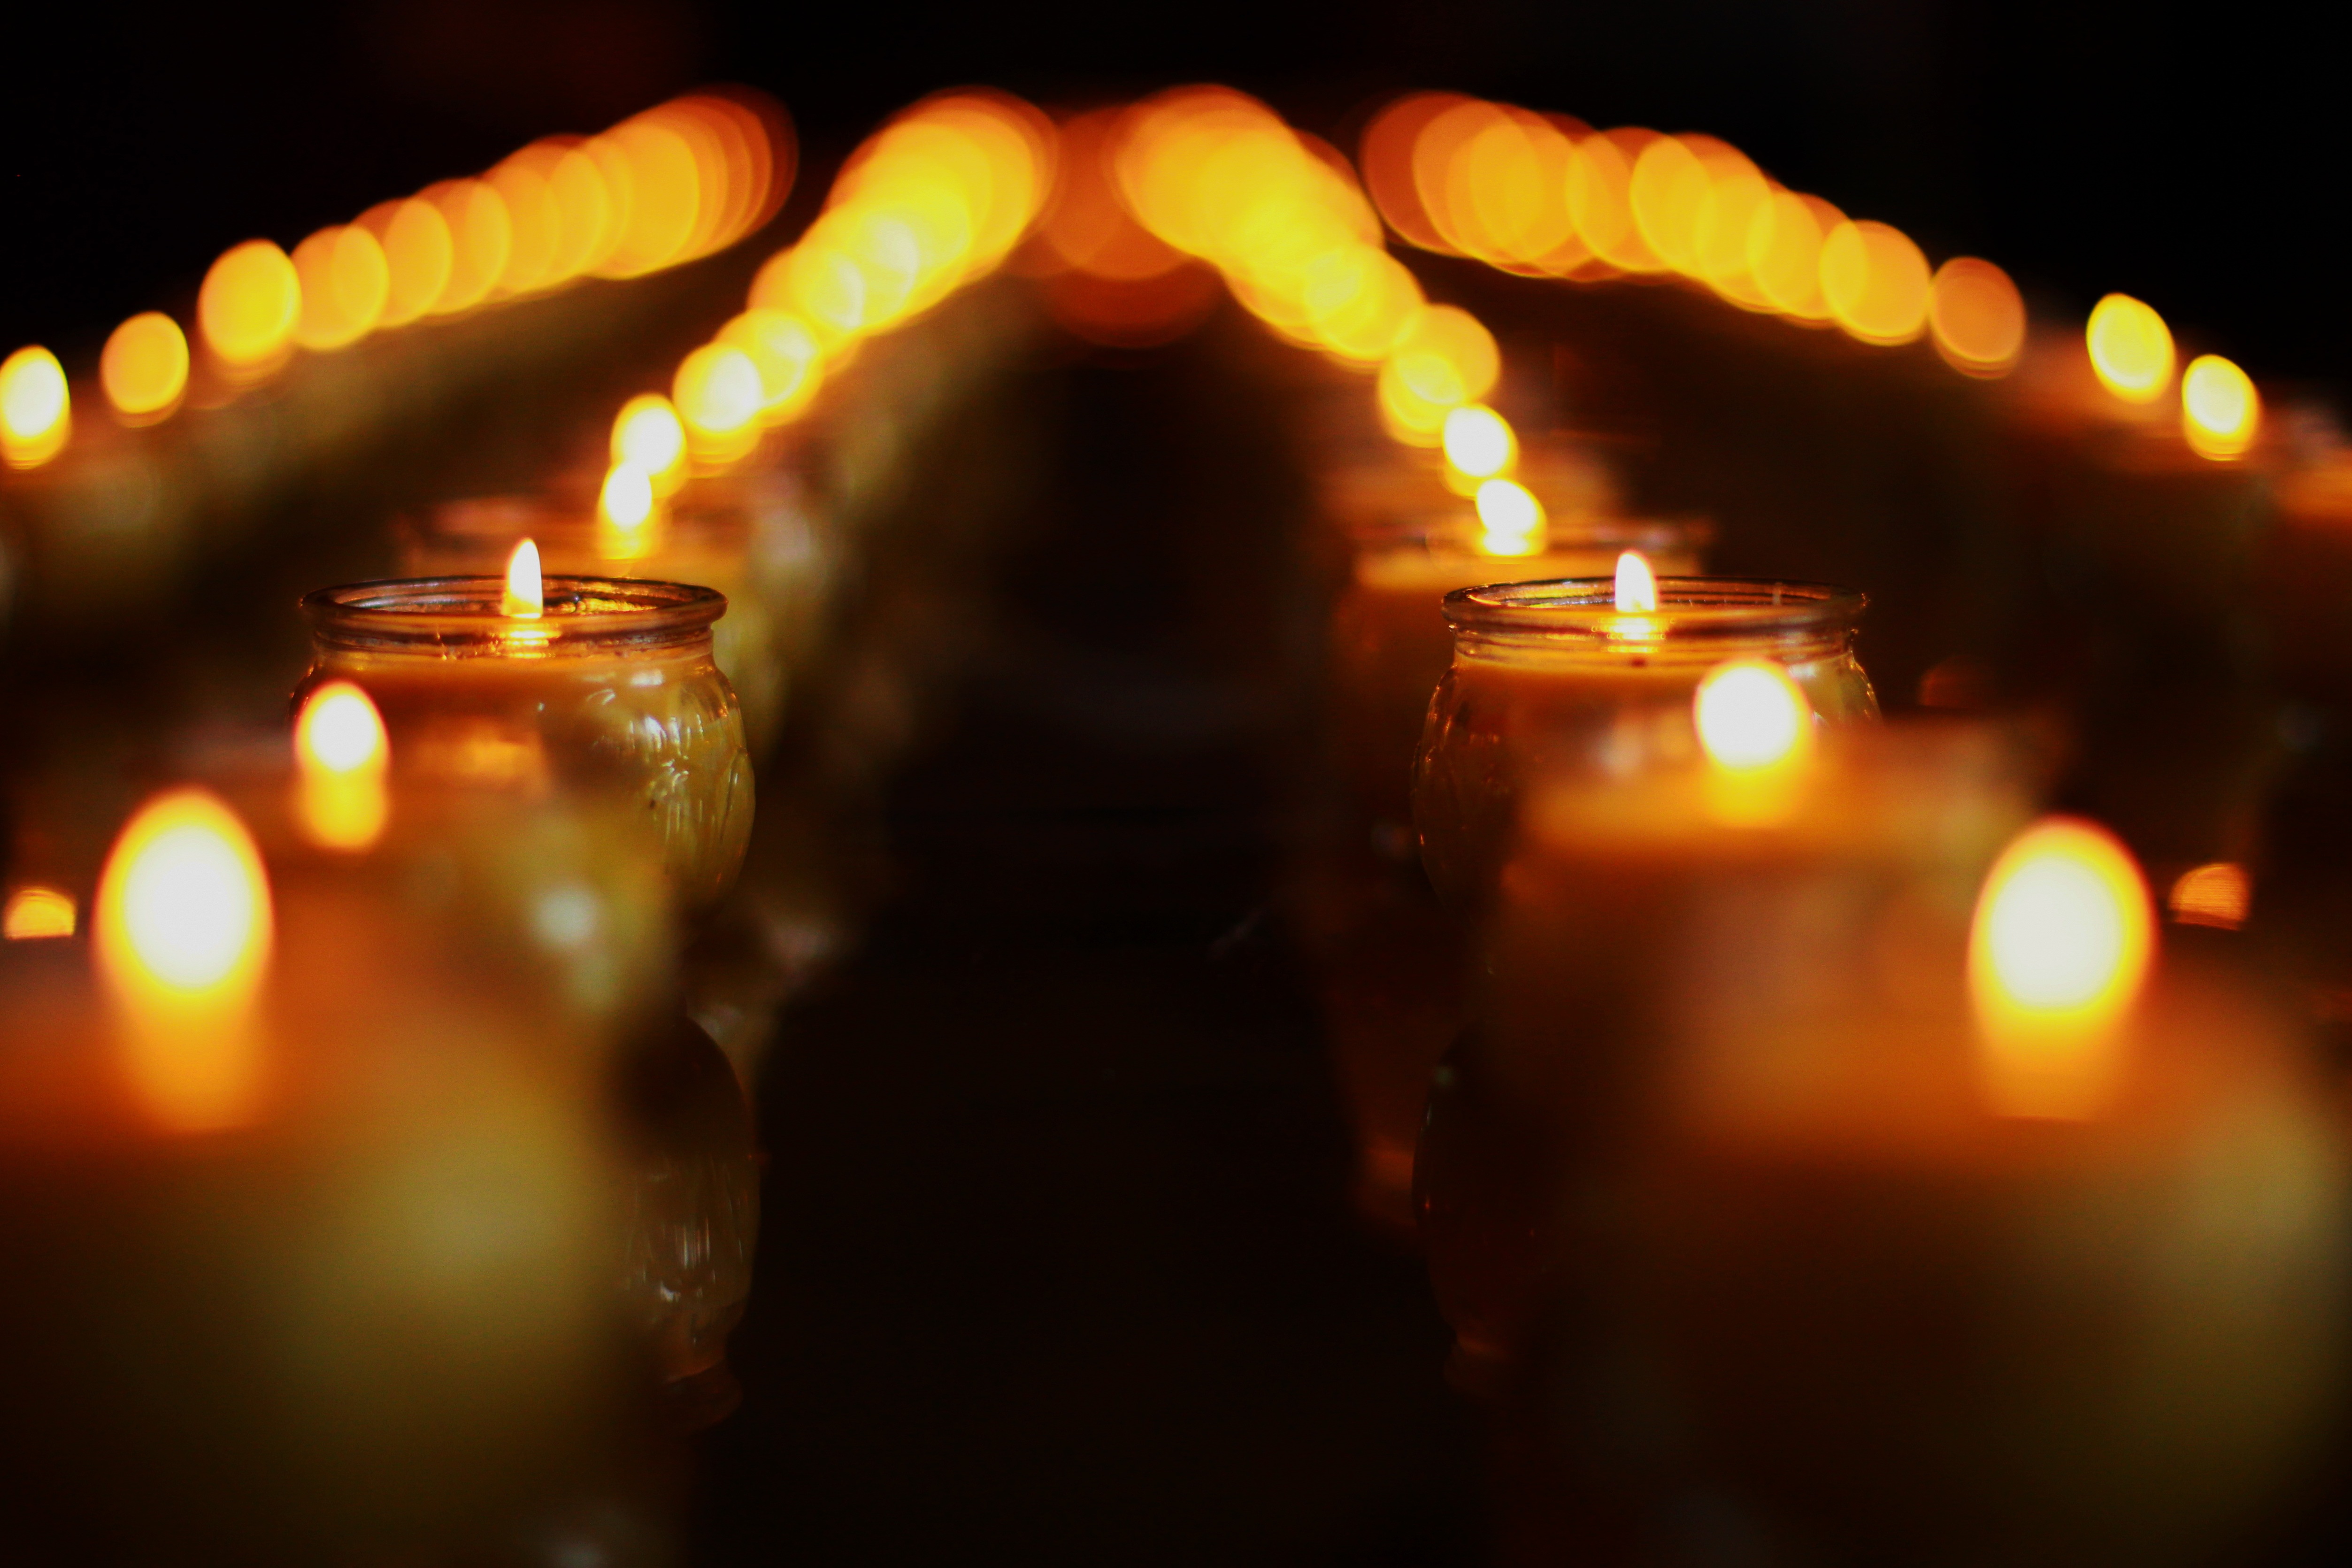
light, night, sunlight, sparkler, red, fire, asia, italy, darkness, candle, lighting, zen, meditation